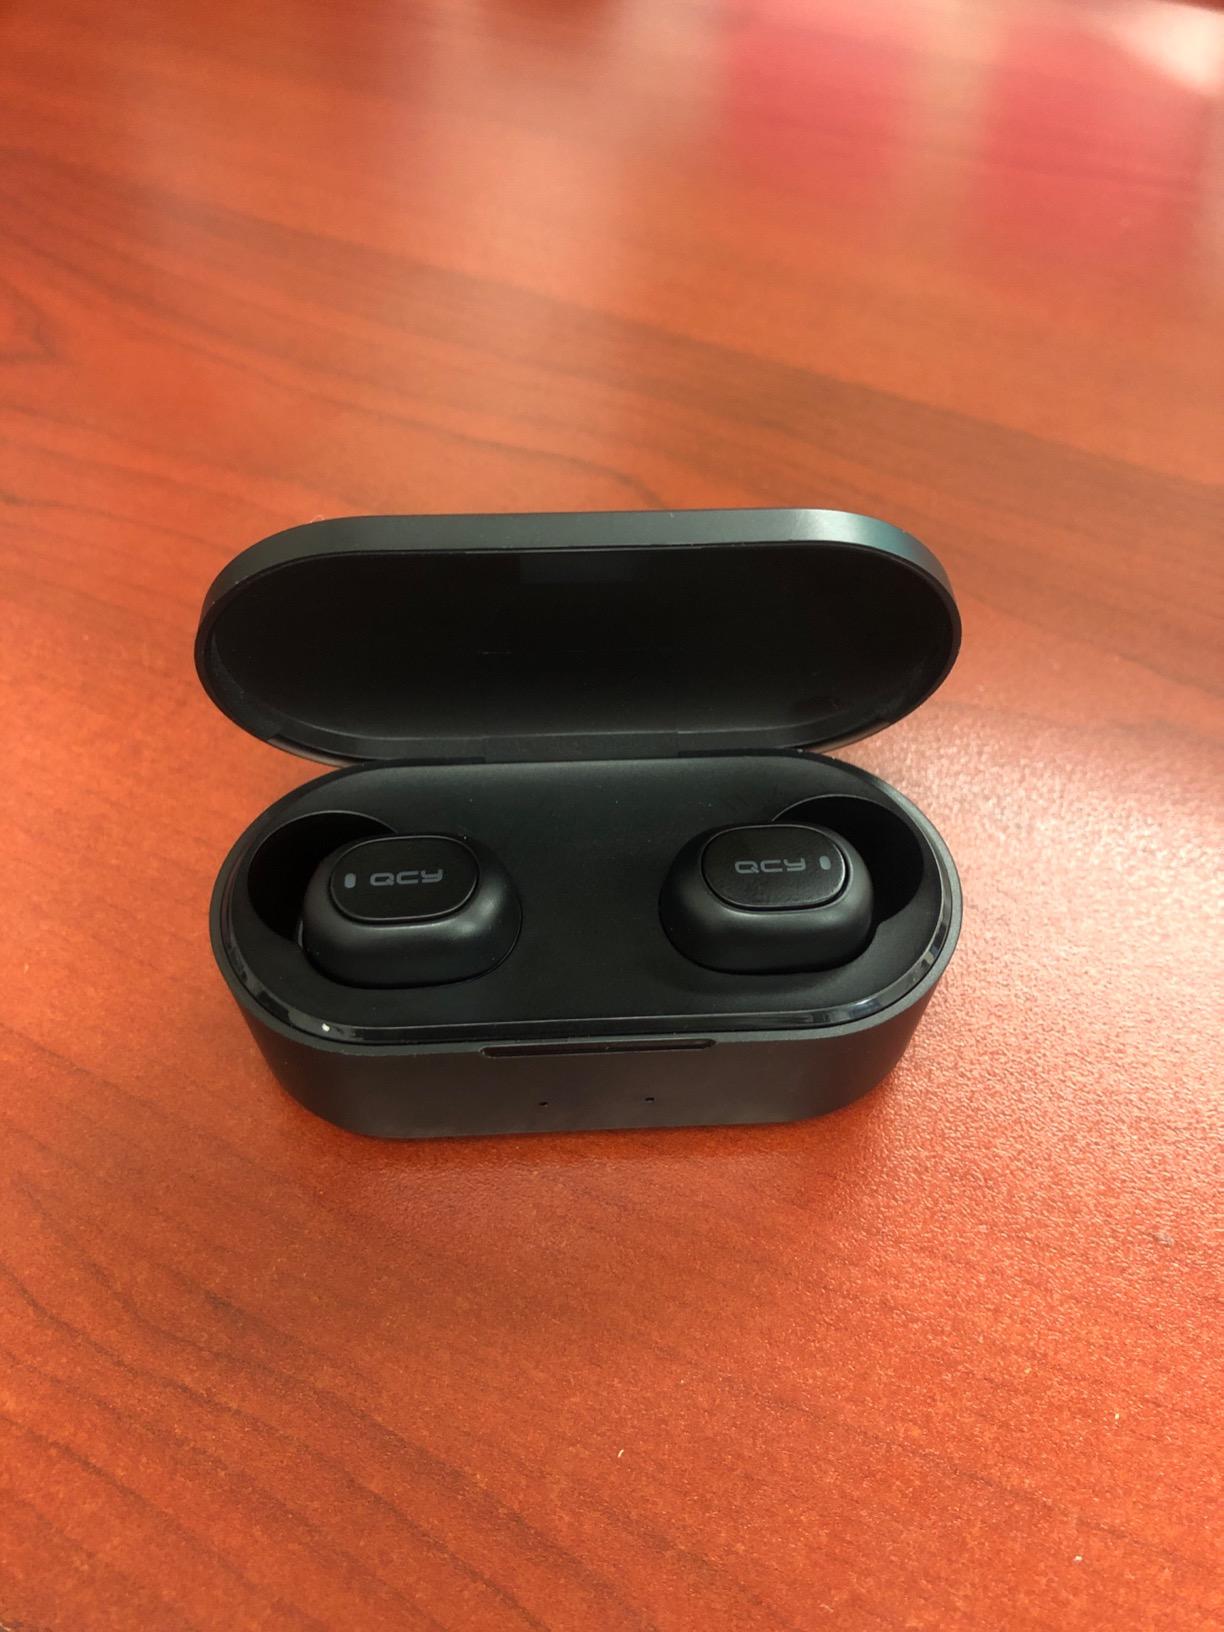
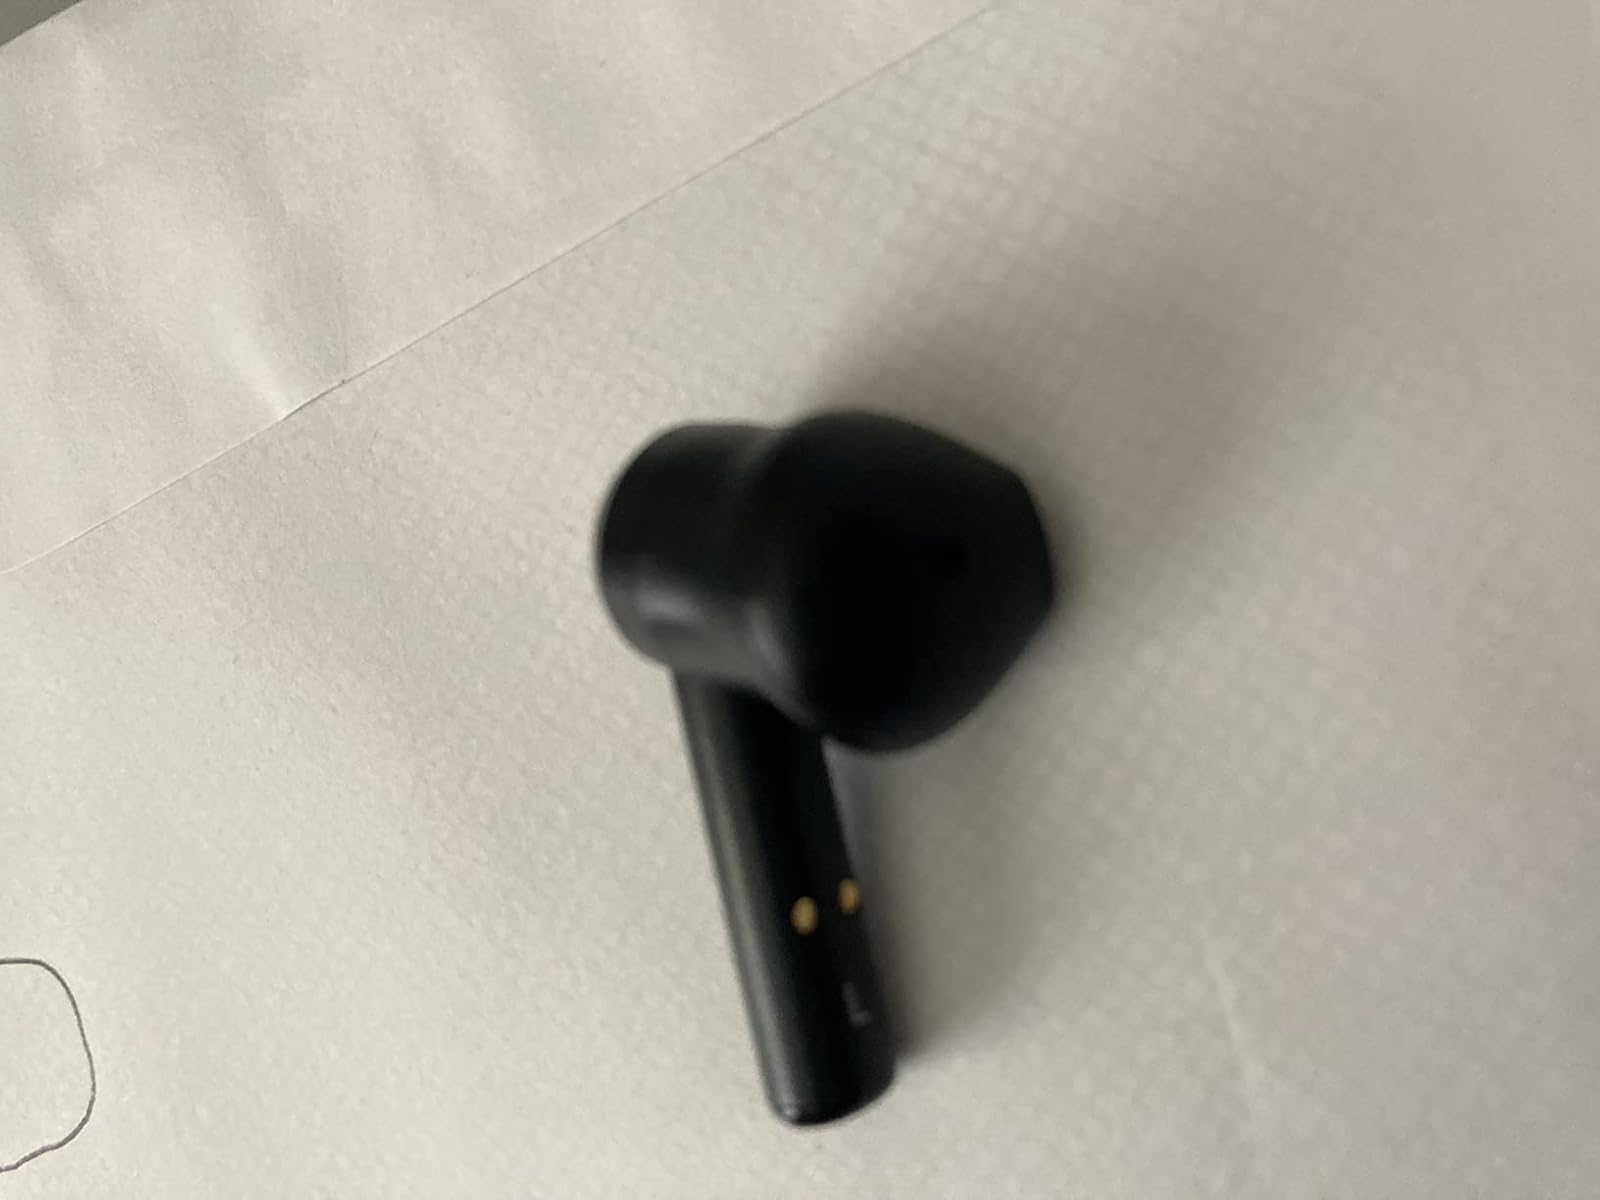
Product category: earbuds
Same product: no